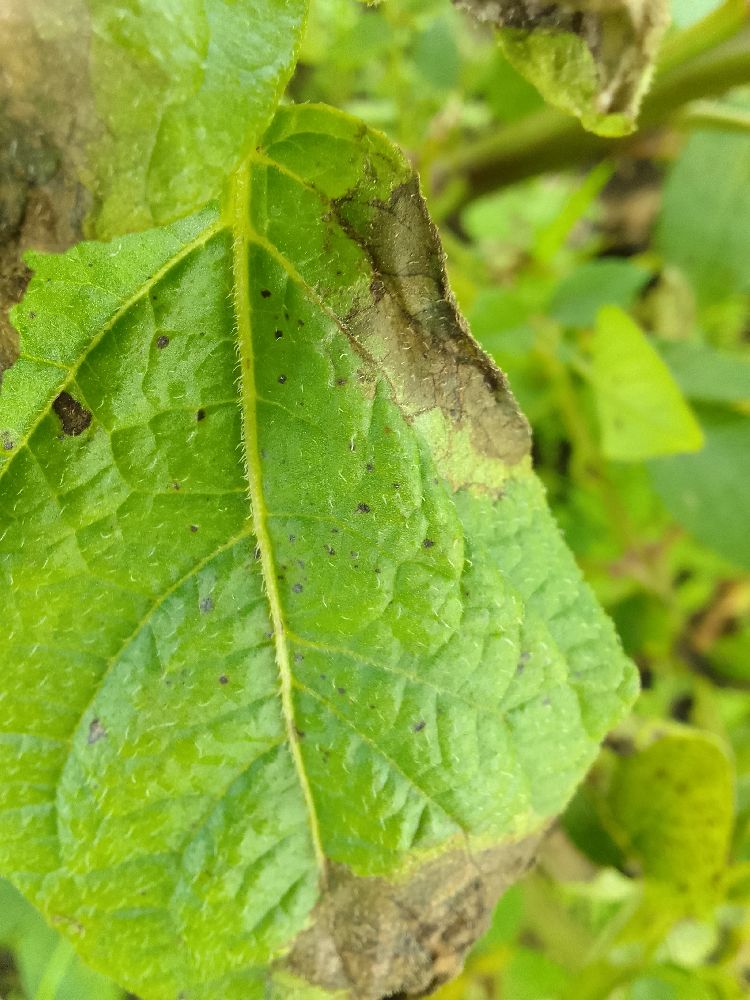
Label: Late blight